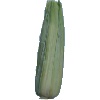
Label: Corn Husk 1